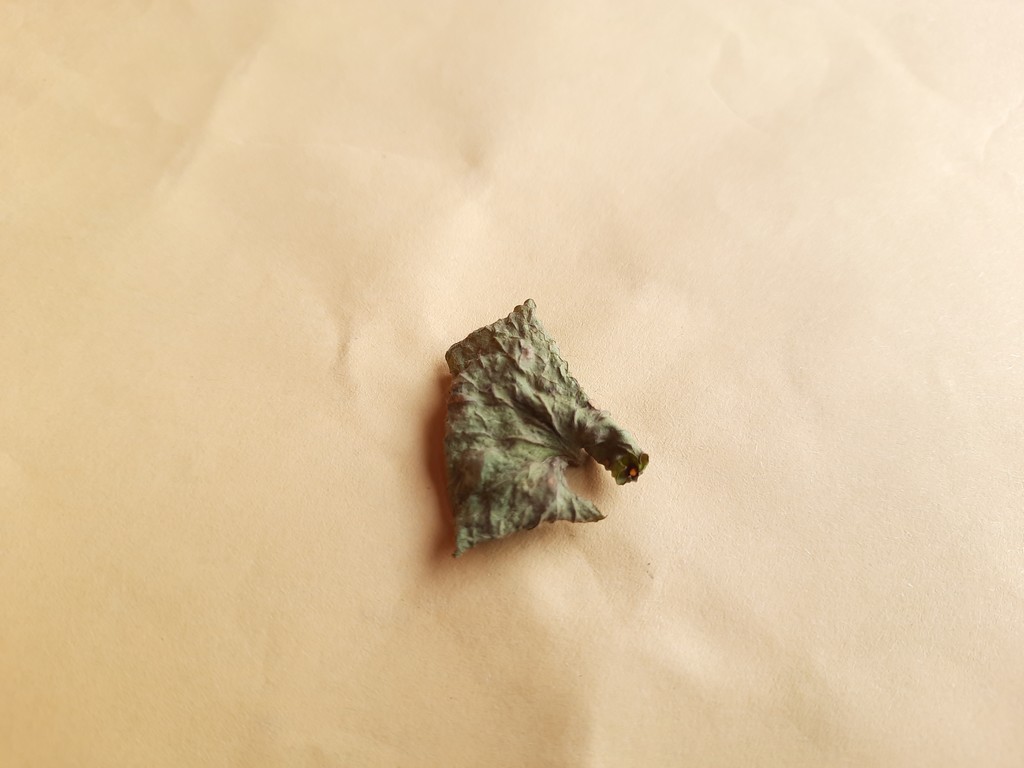
Label: Dried